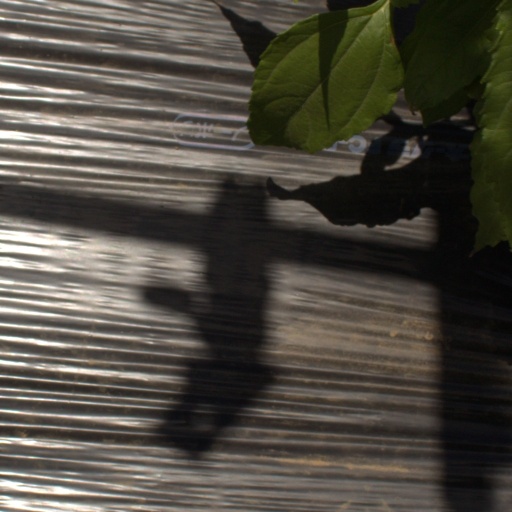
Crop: Jerusalem artichoke